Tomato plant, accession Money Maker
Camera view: tilt-top (135 deg); turntable rotation: 120 degrees
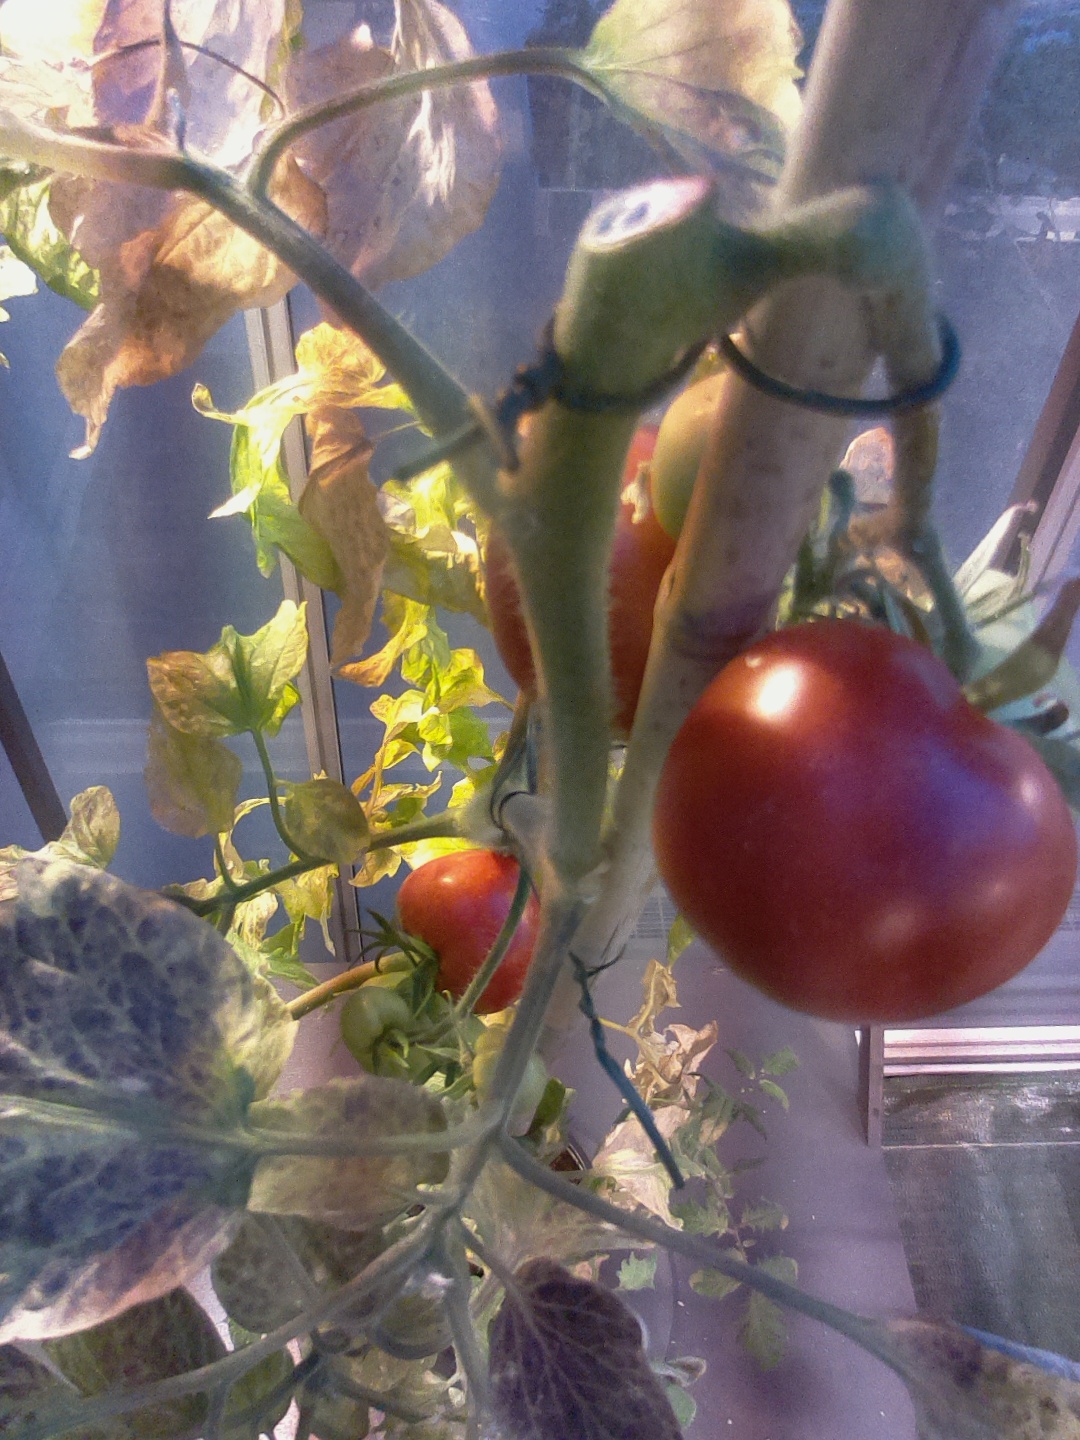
BBCH growth stage 85: 50%-60% of fruits show typical fully ripe color